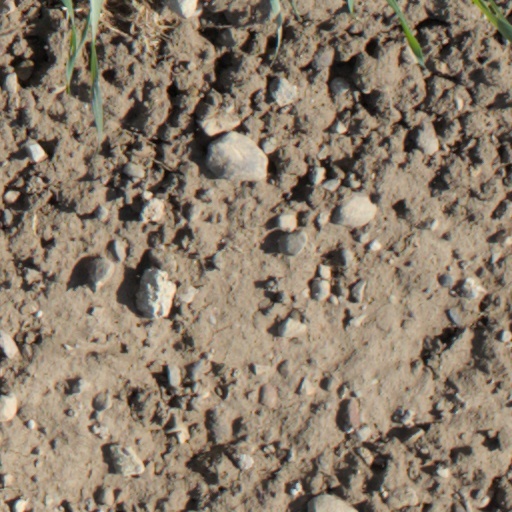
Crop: wheat